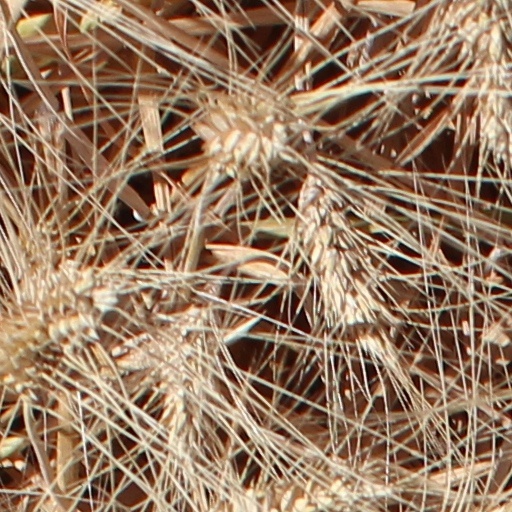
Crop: wheat